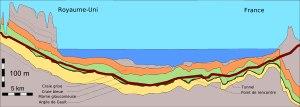
Le tunnel sous la Manche est un tunnel ferroviaire reliant le sud-est du Royaume-Uni et le nord de la France, donc le réseau ferroviaire britannique au réseau européen. Composé de deux tubes latéraux parcourus par des trains, et d'un tube central de service plus petit, il est long de 50,5 kilomètres dont 38 percés sous la mer. Il est exploité par la société franco-britannique Eurotunnel, filiale de Getlink.
L’histoire des bourses de valeurs retrace les étapes de l'émergence d'espaces de valorisation des obligations, qui dominent ainsi jusqu'au milieu du XIXᵉ siècle, puis des actions. Auparavant, le financement des armements navals vénitiens et hollandais sous la forme d'actions reste une exception. Les obligations prennent leur essor dès le XVIIIᵉ siècle sur un marché déjà mondialisé, soutenu par les banques centrales et le Trésor public.